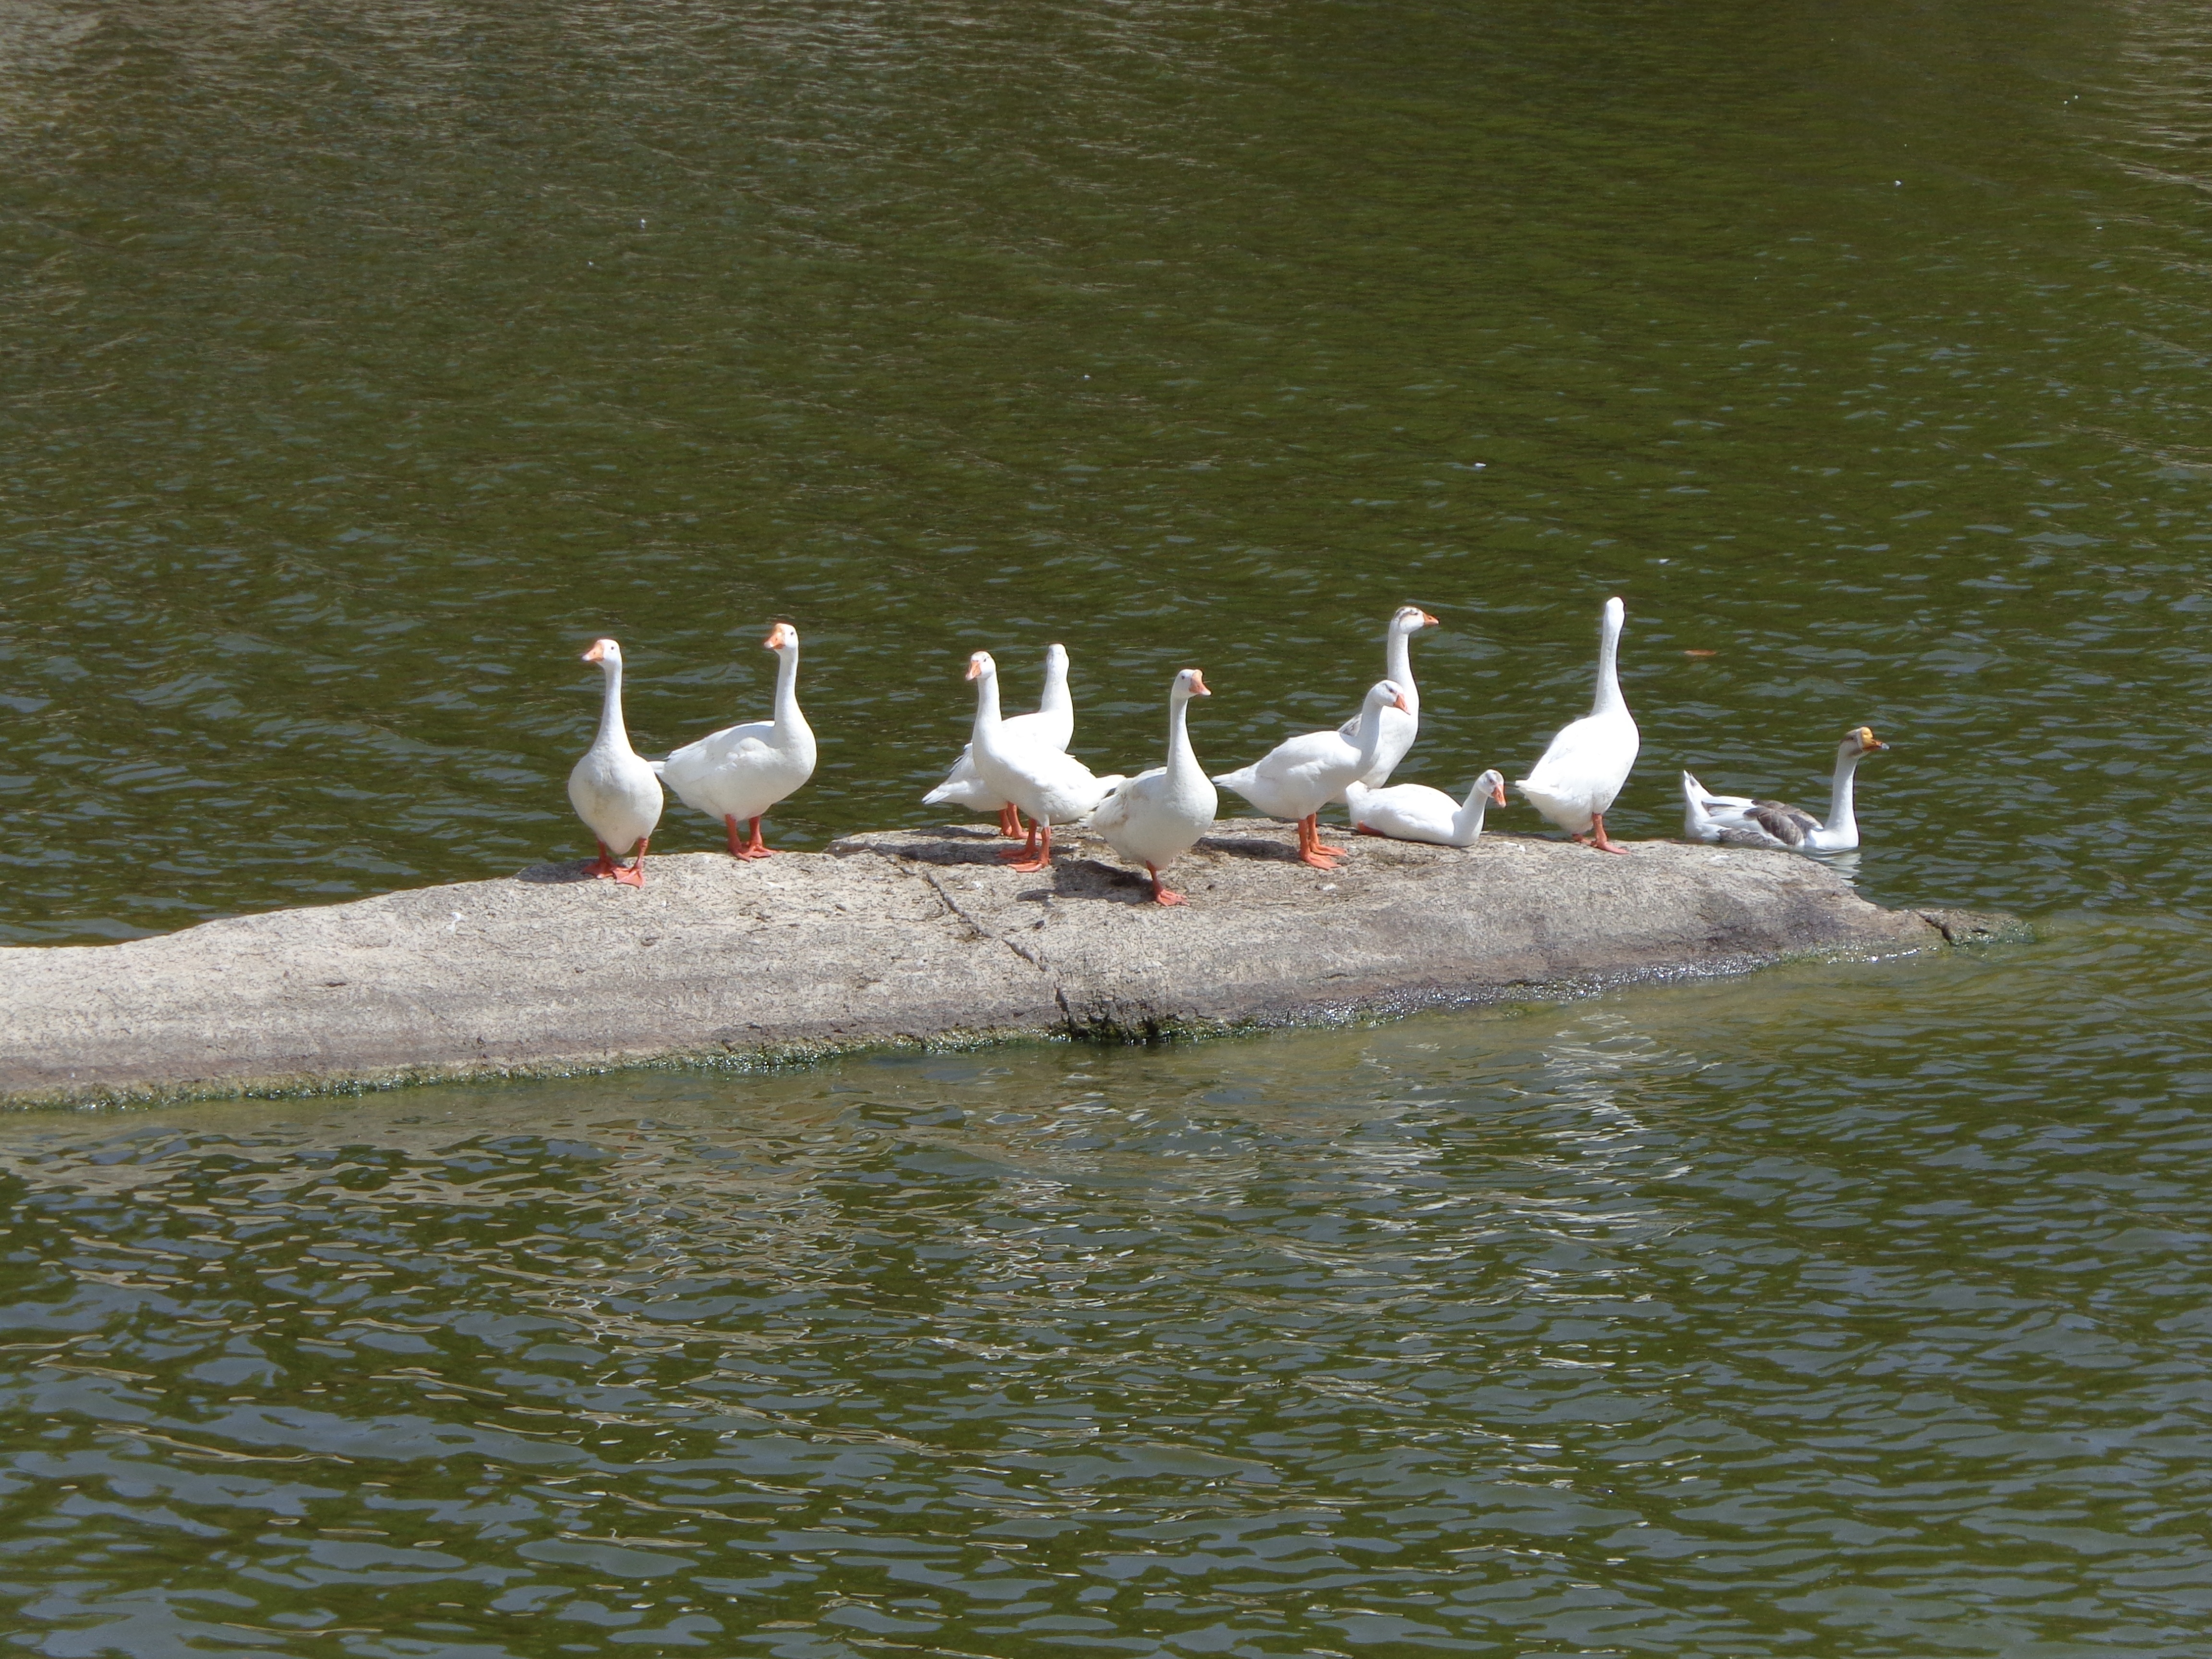
water, nature, bird, lake, pelican, seabird, fauna, birds, vertebrate, water bird, white gooses